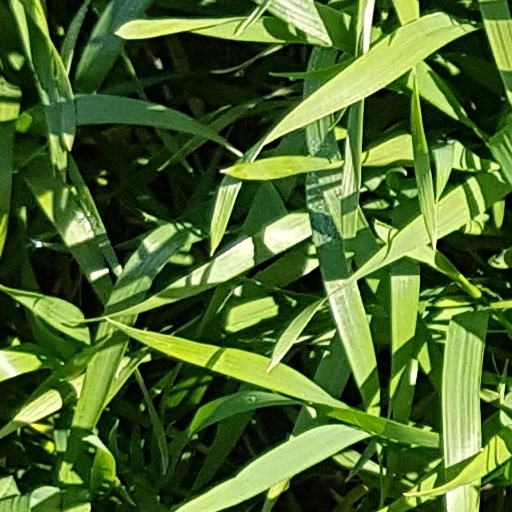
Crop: wheat